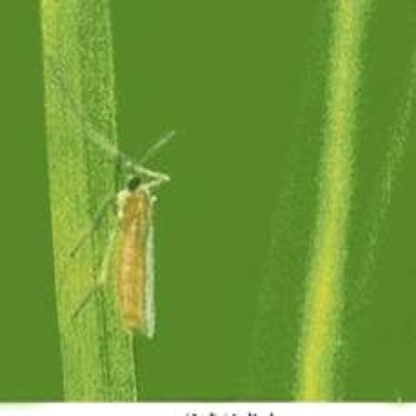
Nhãn: Sâu năn ( Muỗi hành )(Rice Gall Midge)